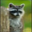
Label: raccoon